Nazanin Zaghari-Ratcliffe

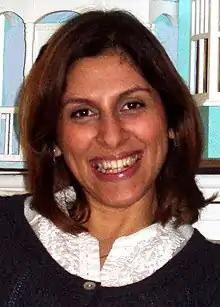
Zaghari-Ratcliffe in 2011

Nazanin Zaghari-Ratcliffe (born 26 December 1978) is an Iranian-British dual citizen who was detained in Iran from 3 April 2016 to 16 March 2022 as part of a long-running dispute between Britain and Iran. In early September 2016, she was sentenced to five years in prison after being found guilty of plotting to topple the Iranian government. While in prison, she went on at least three hunger strikes trying to persuade Iranian authorities to provide medical treatment for her health problems. She was temporarily released on 17 March 2020 during the COVID-19 pandemic in Iran, but subject to electronic monitoring.